James O. McInerney

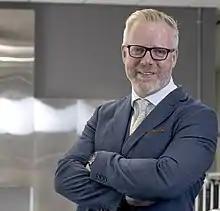
James McInerney at the School of Life Sciences, University of Nottingham.

James O. McInerney is an Irish-born microbiologist, computational evolutionary biologist, professor, and former head of the School of Life Sciences at the University of Nottingham. He is an elected Fellow of the American Society for Microbiology and elected Fellow of the Linnean Society. In June 2020 he was elected president-designate of the Society for Molecular Biology and Evolution and in 2022 he took up the role of President. He is deputy chair of BBSRC committee C.